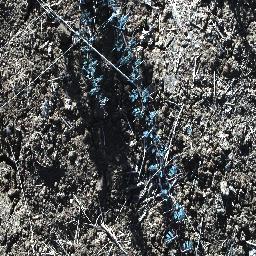
Label: prickly_acacia